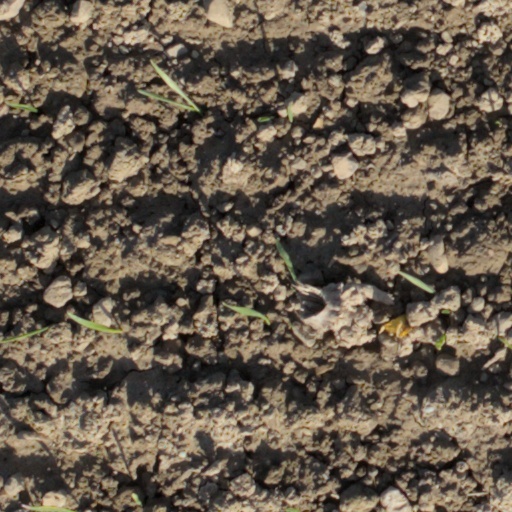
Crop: wheat